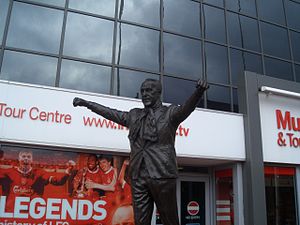
Bill Shankly
"William ""Bill"" Shankly OBE var en skotsk fodboldspiller og -træner. Han er mest kendt for sin tid som fodboldtræner, men han var også en glimrende fodboldspiller. Hans aktive karriere som fodboldspiller blev dog ødelagt af 2. verdenskrig. Alt i alt nåede Shankly at spille næsten 300 kampe for Preston North End samt nogle enkelte kampe for det skotske landshold.